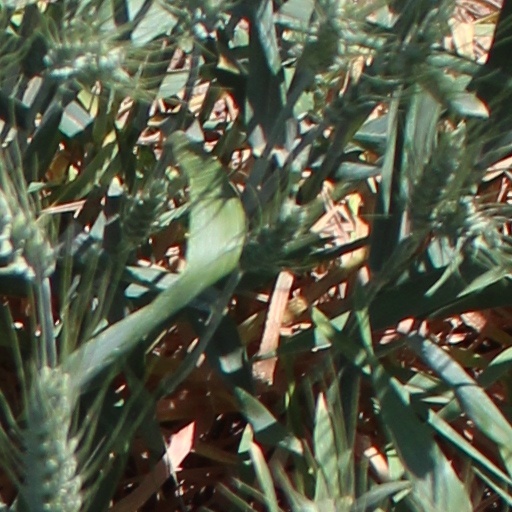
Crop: wheat